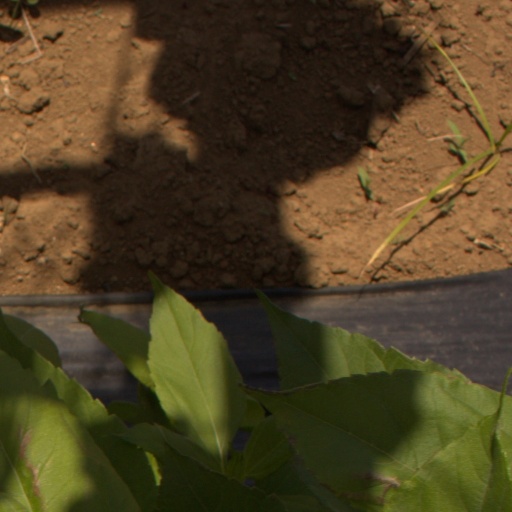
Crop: Jerusalem artichoke